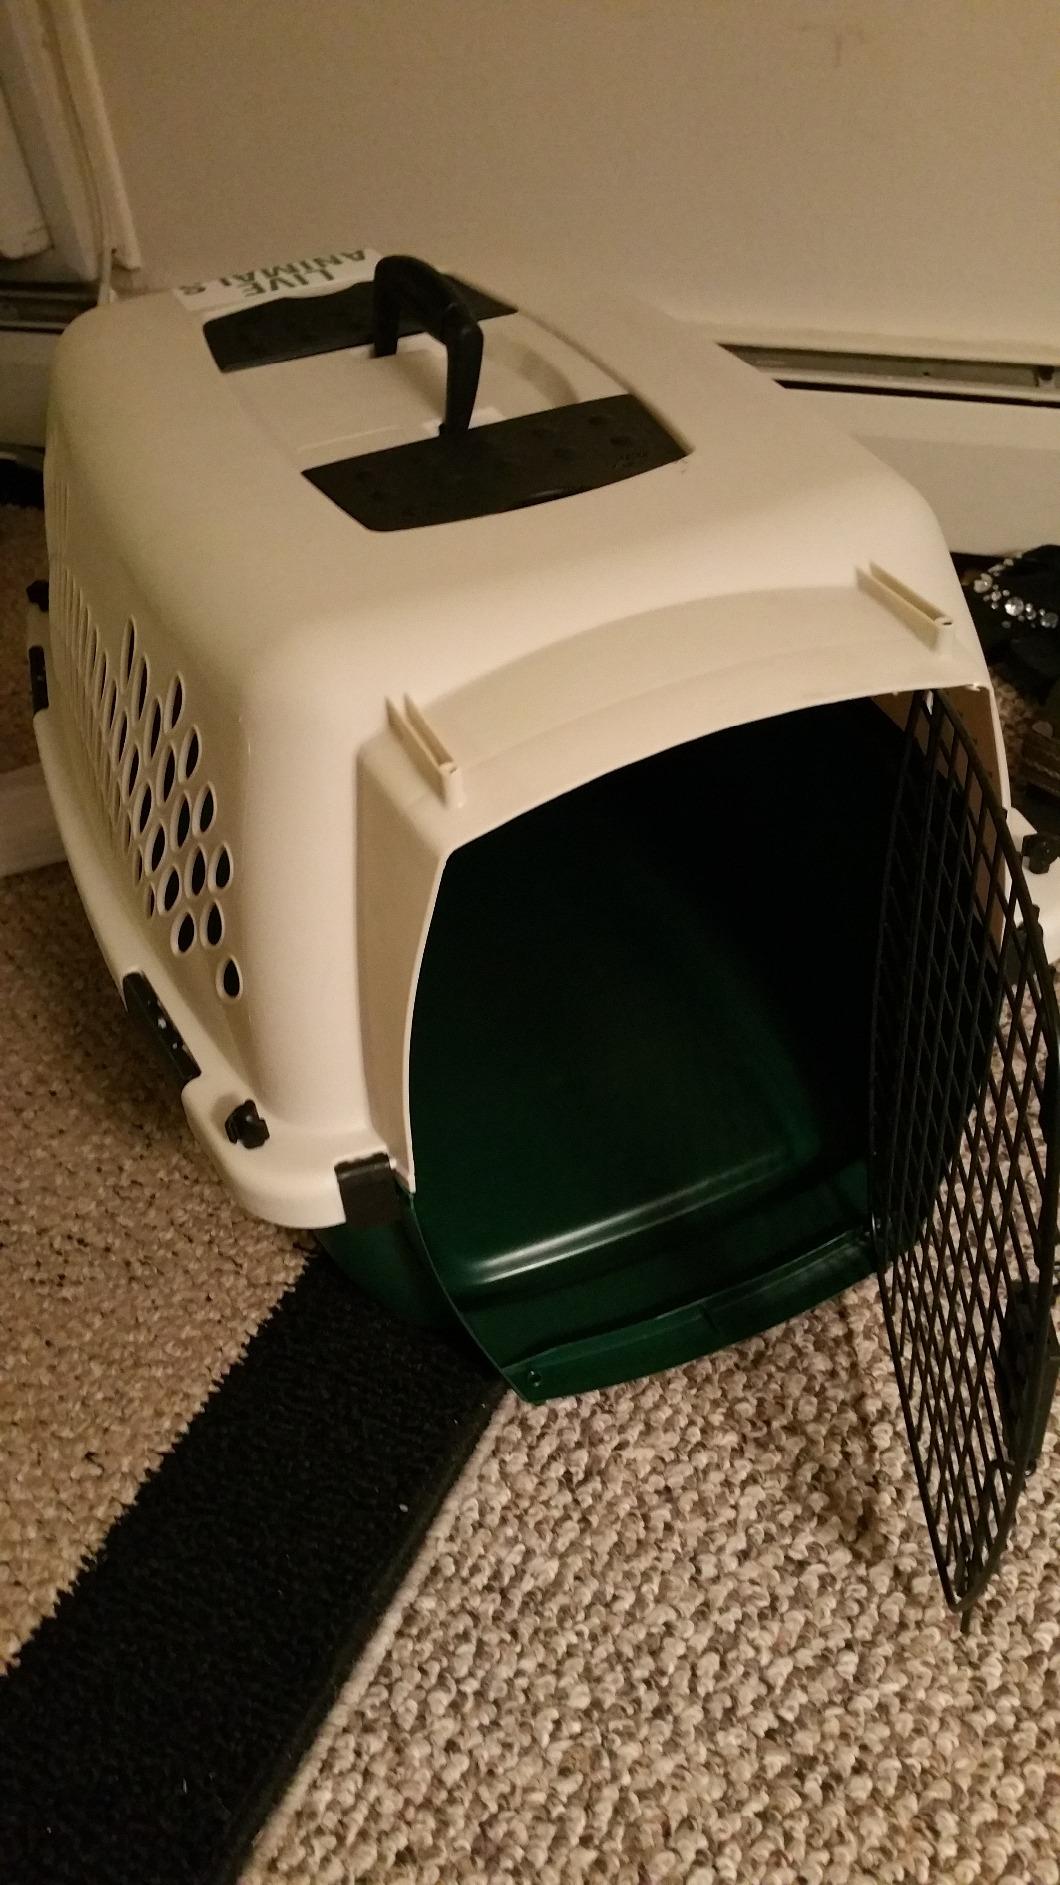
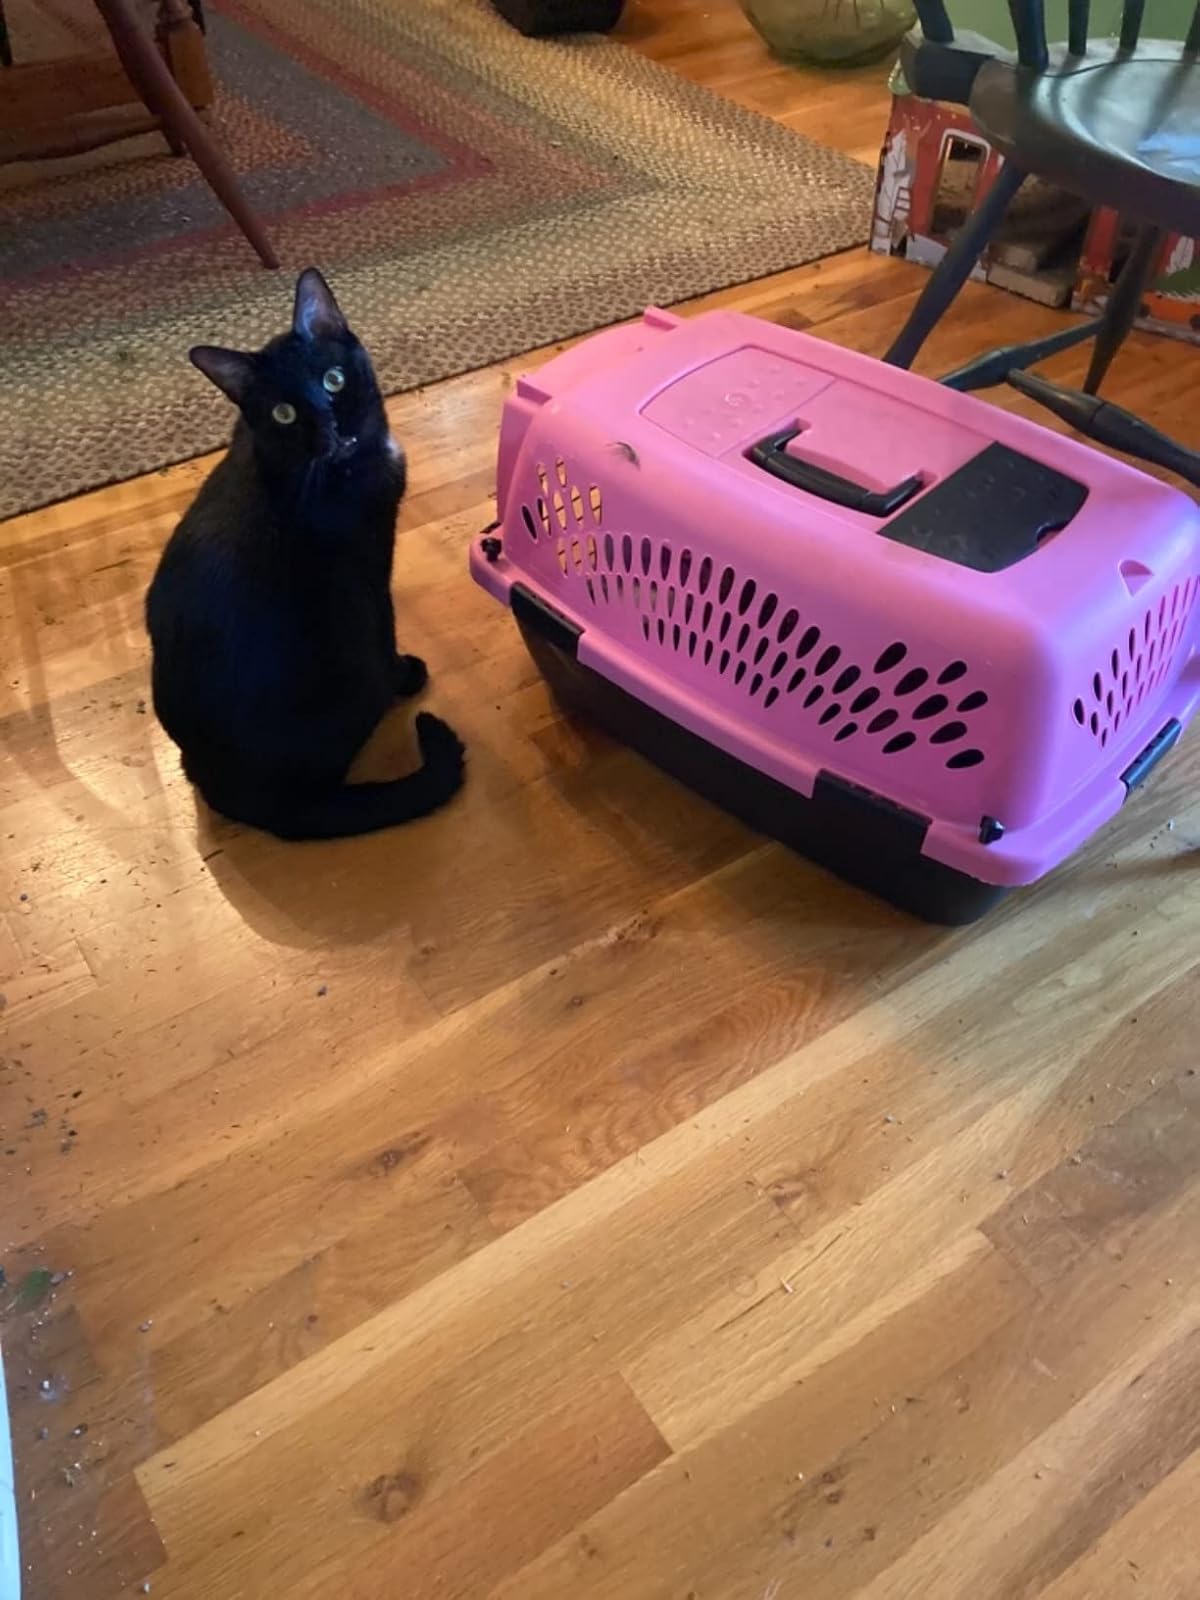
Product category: items_kennel
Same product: no